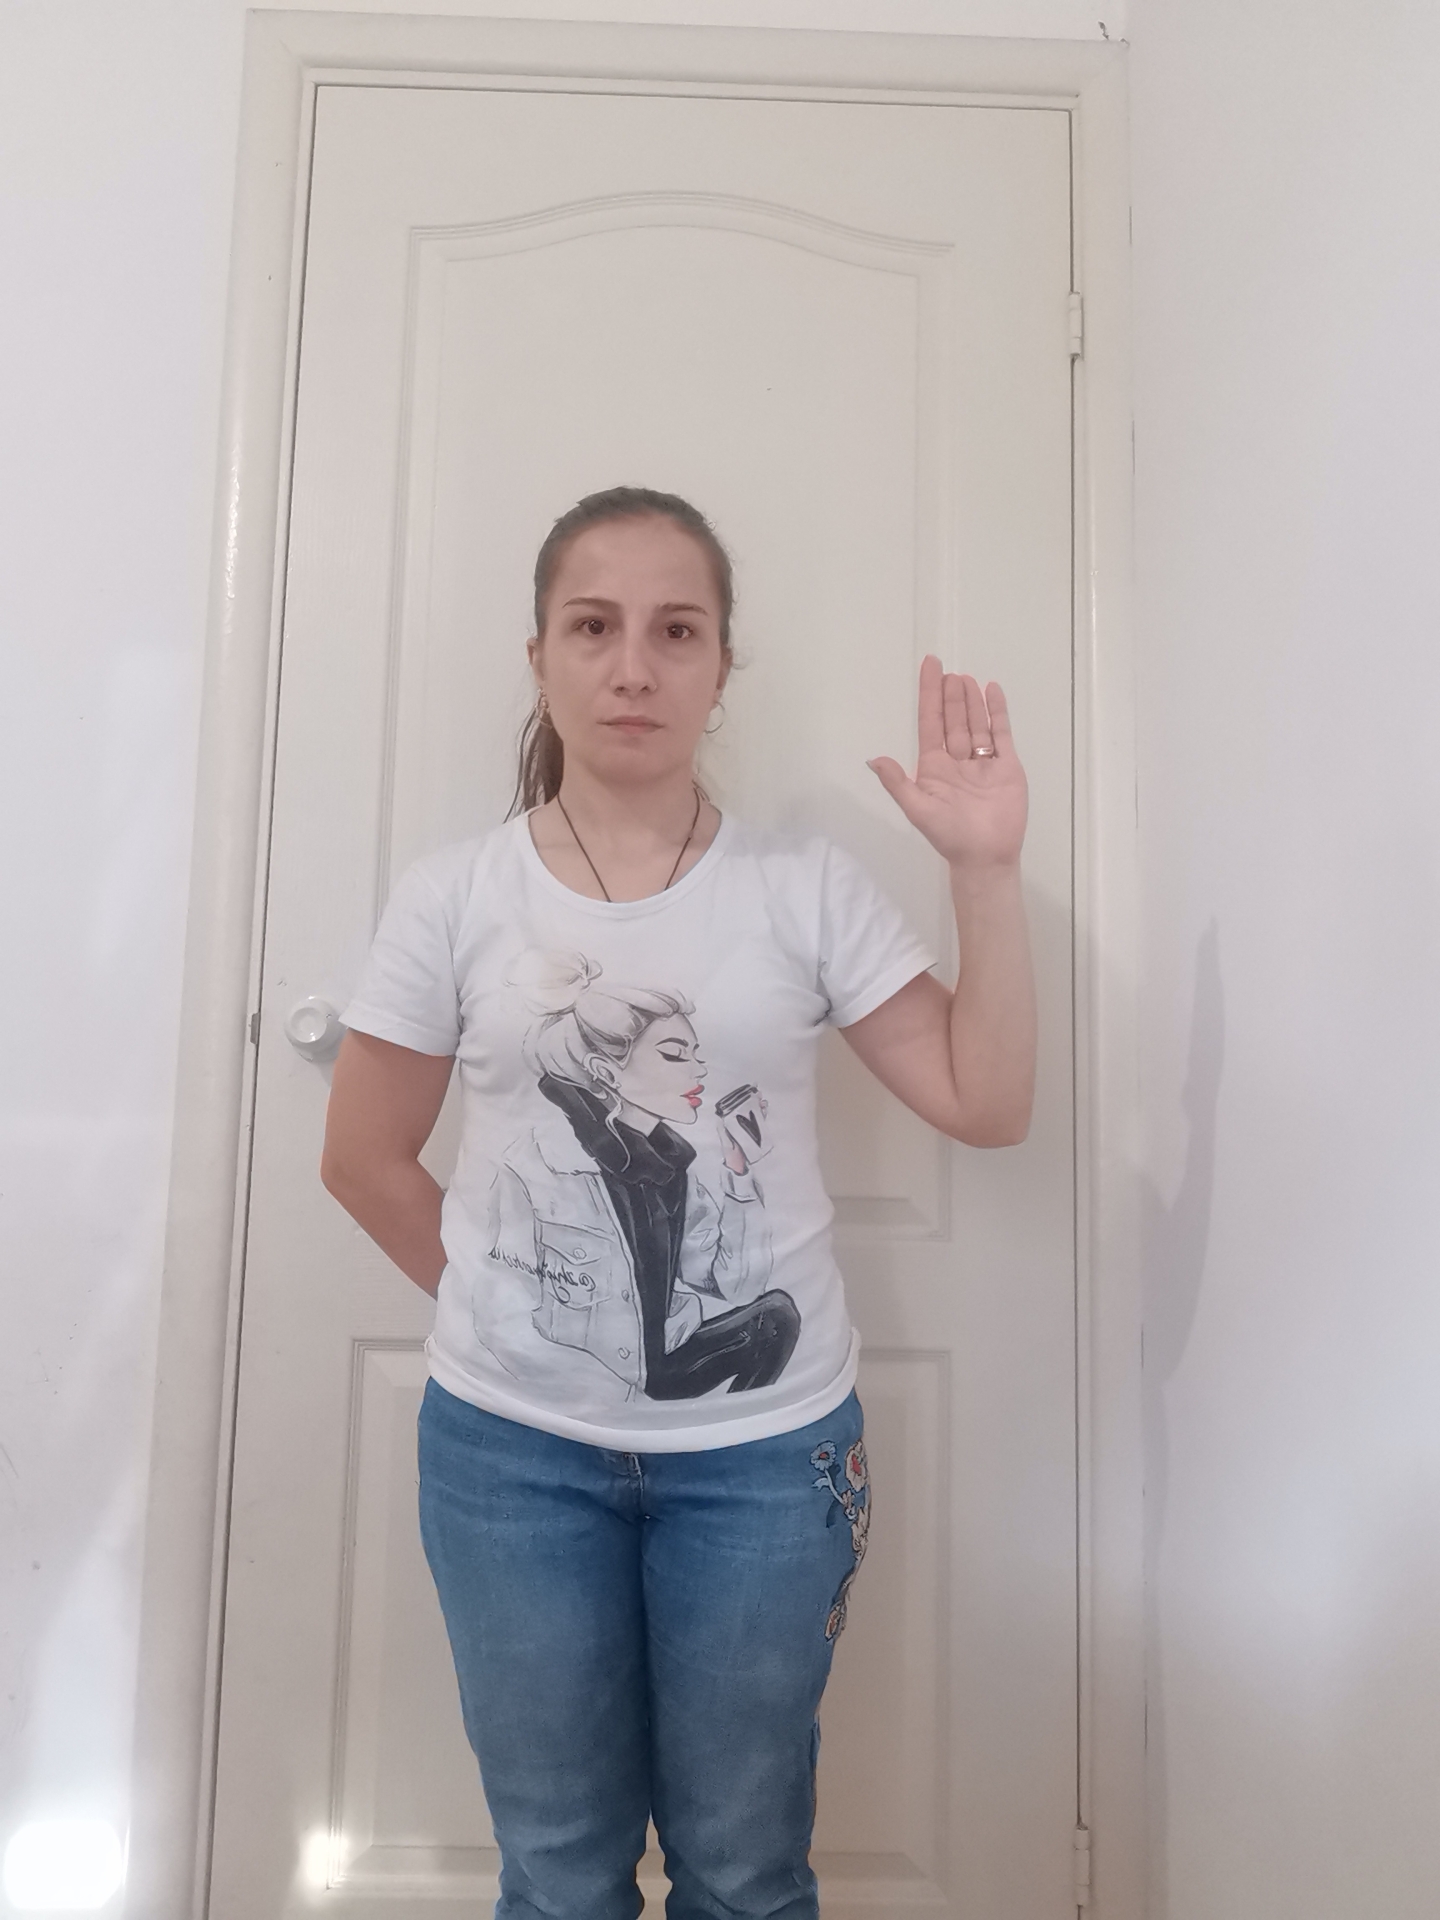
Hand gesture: stop